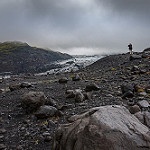
Label: glacier